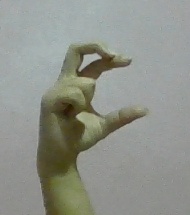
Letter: thal